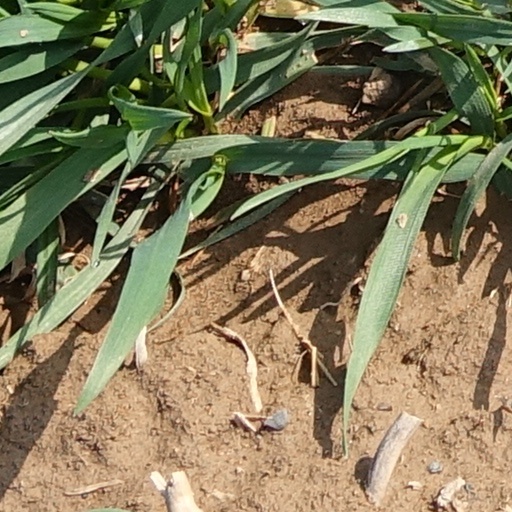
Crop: wheat